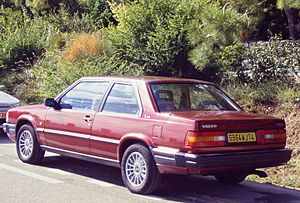
Volvo 780 / Billeder
Volvo 780 var en coupéudgave af 700-serien fra den svenske bilfabrikant Volvo Cars.